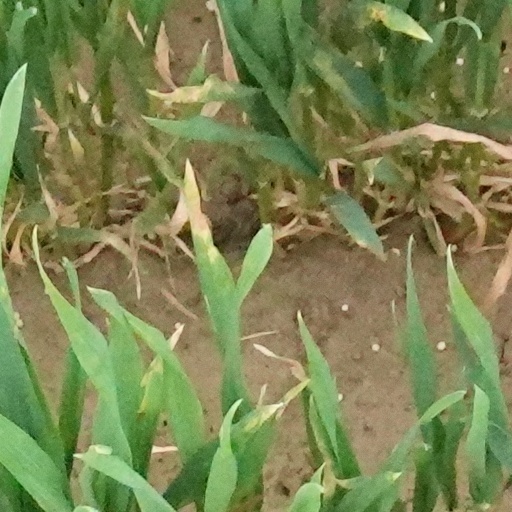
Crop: wheat